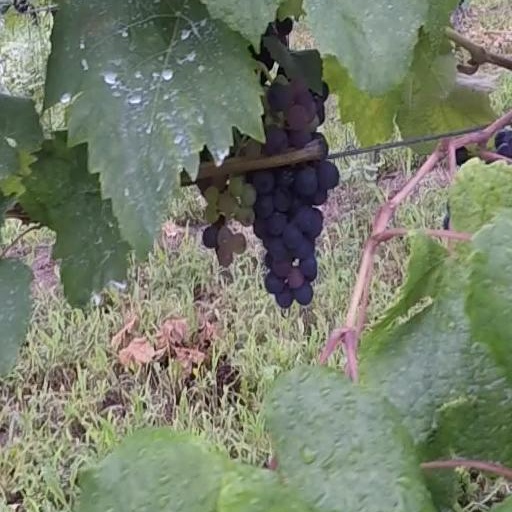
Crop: grape